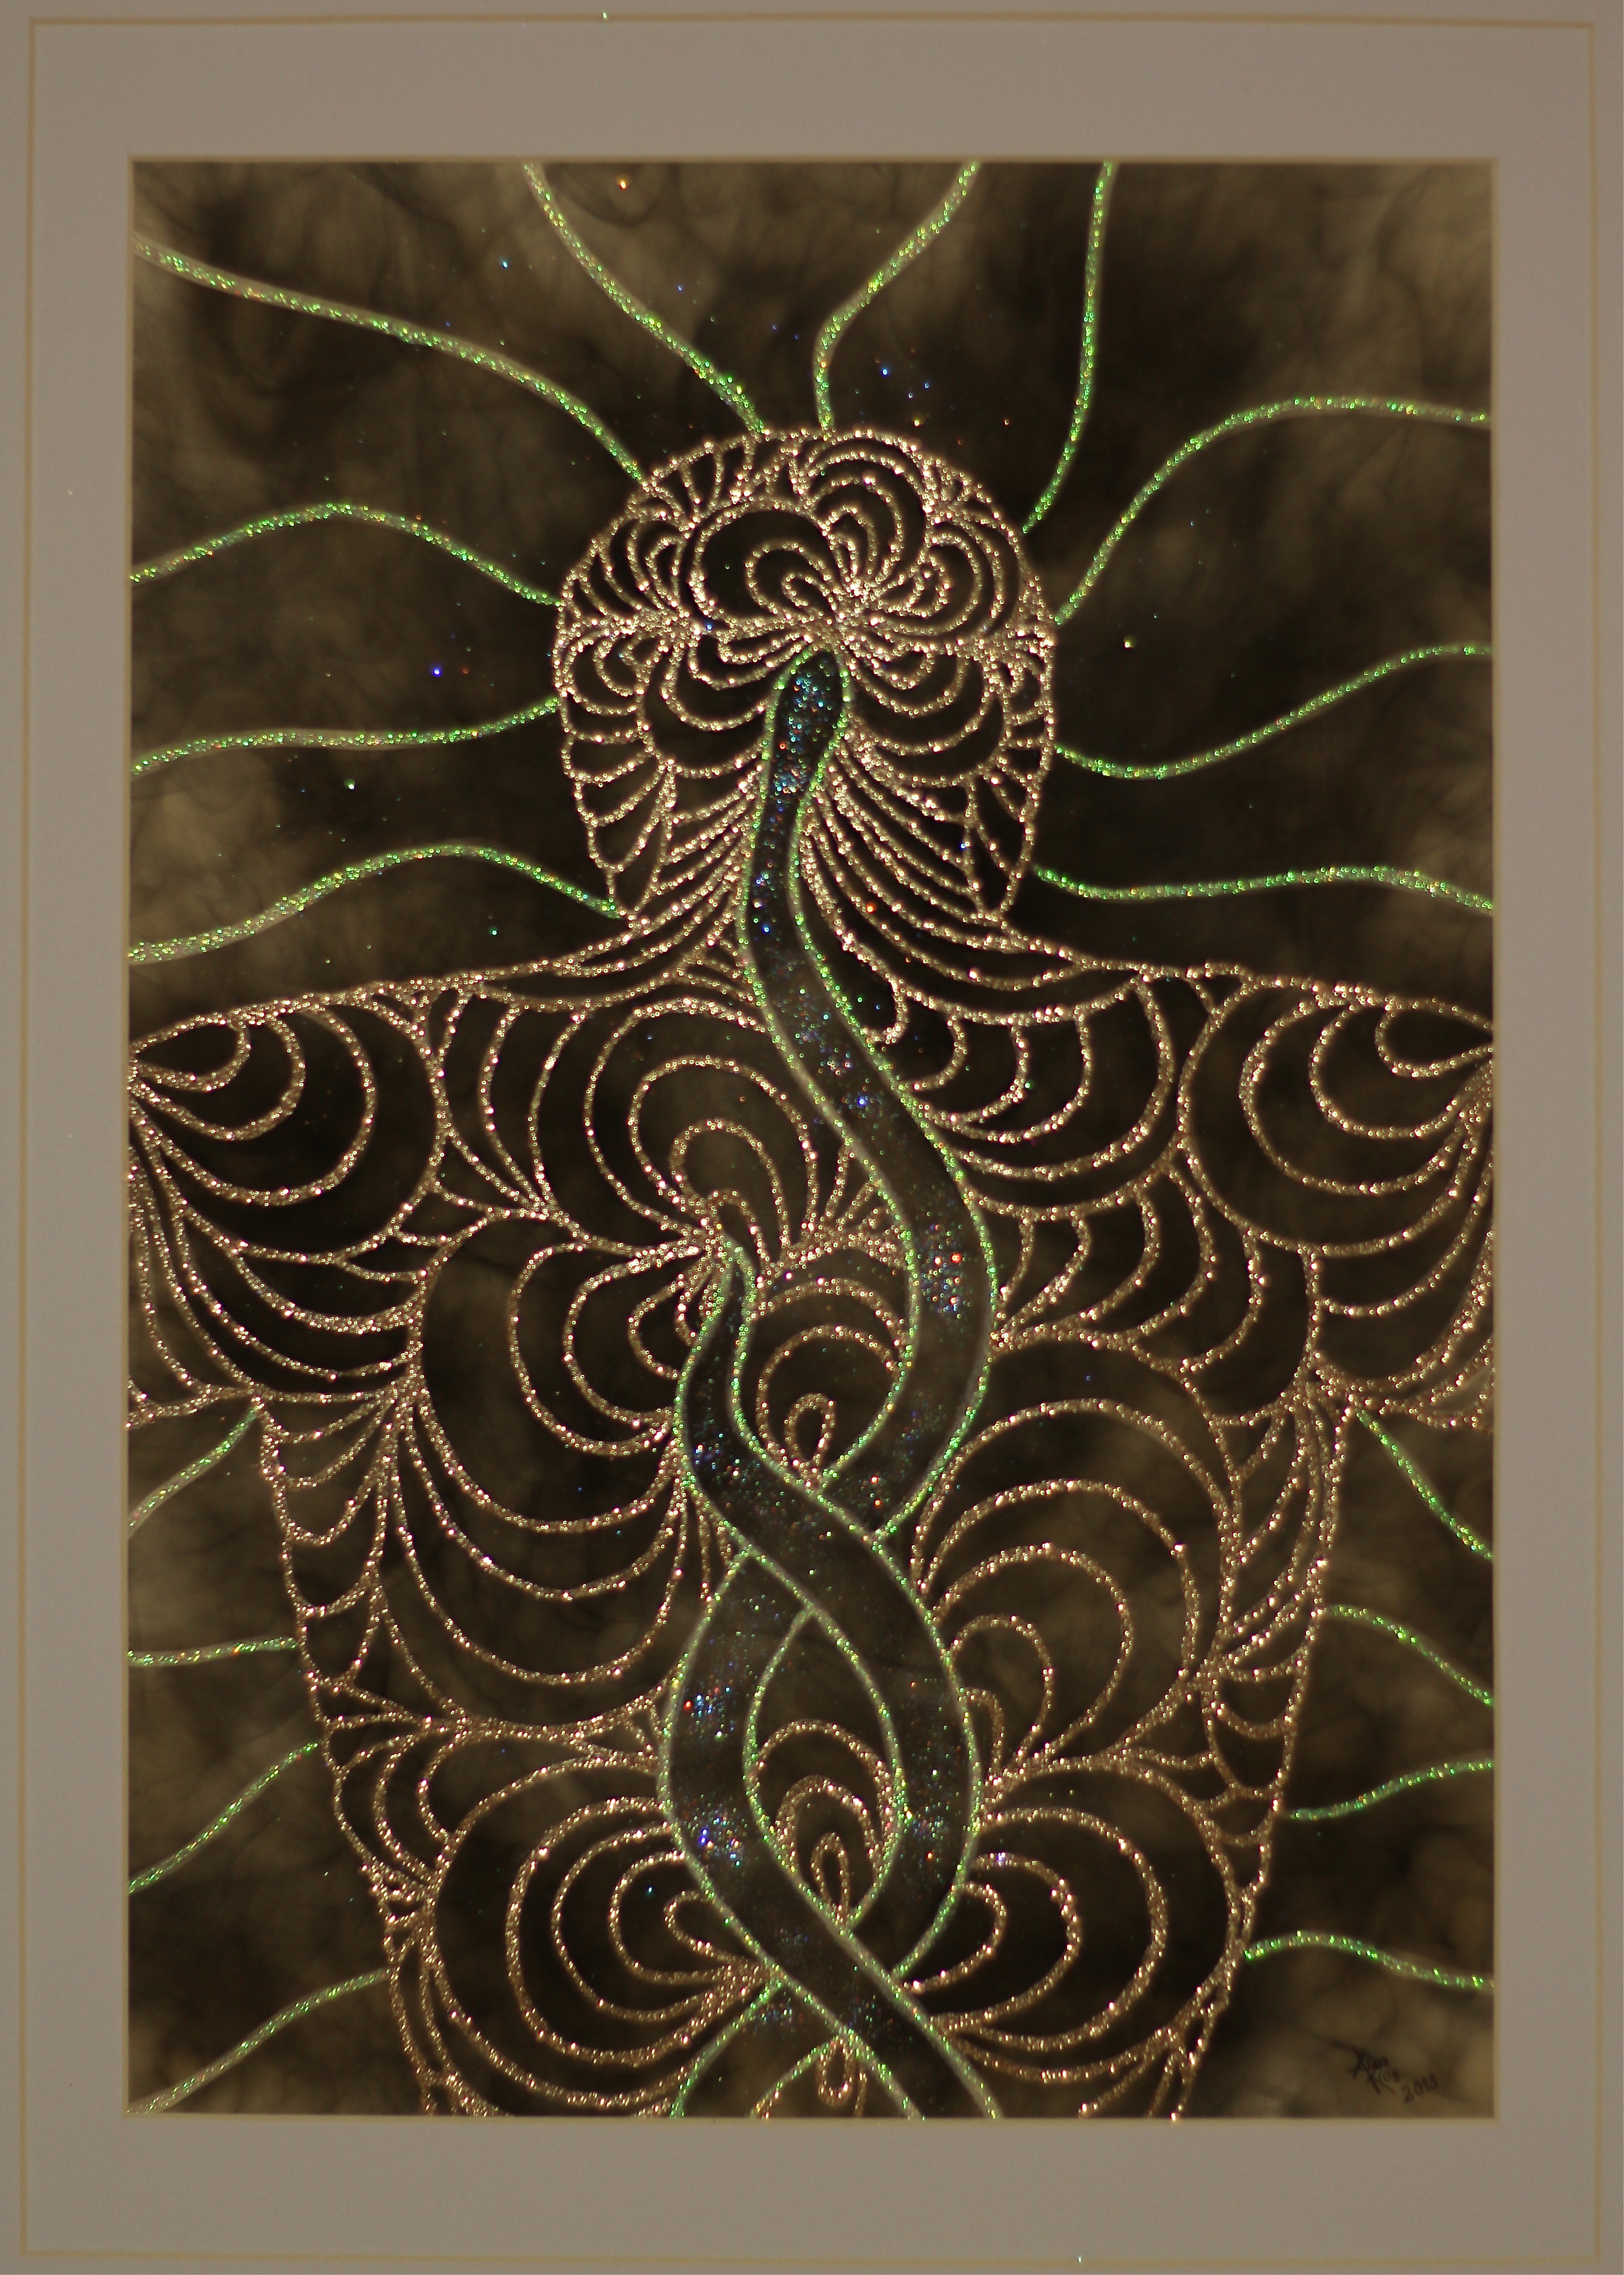
draw, organism, art, visual arts, illustration, design, pattern, fractal art, printmaking